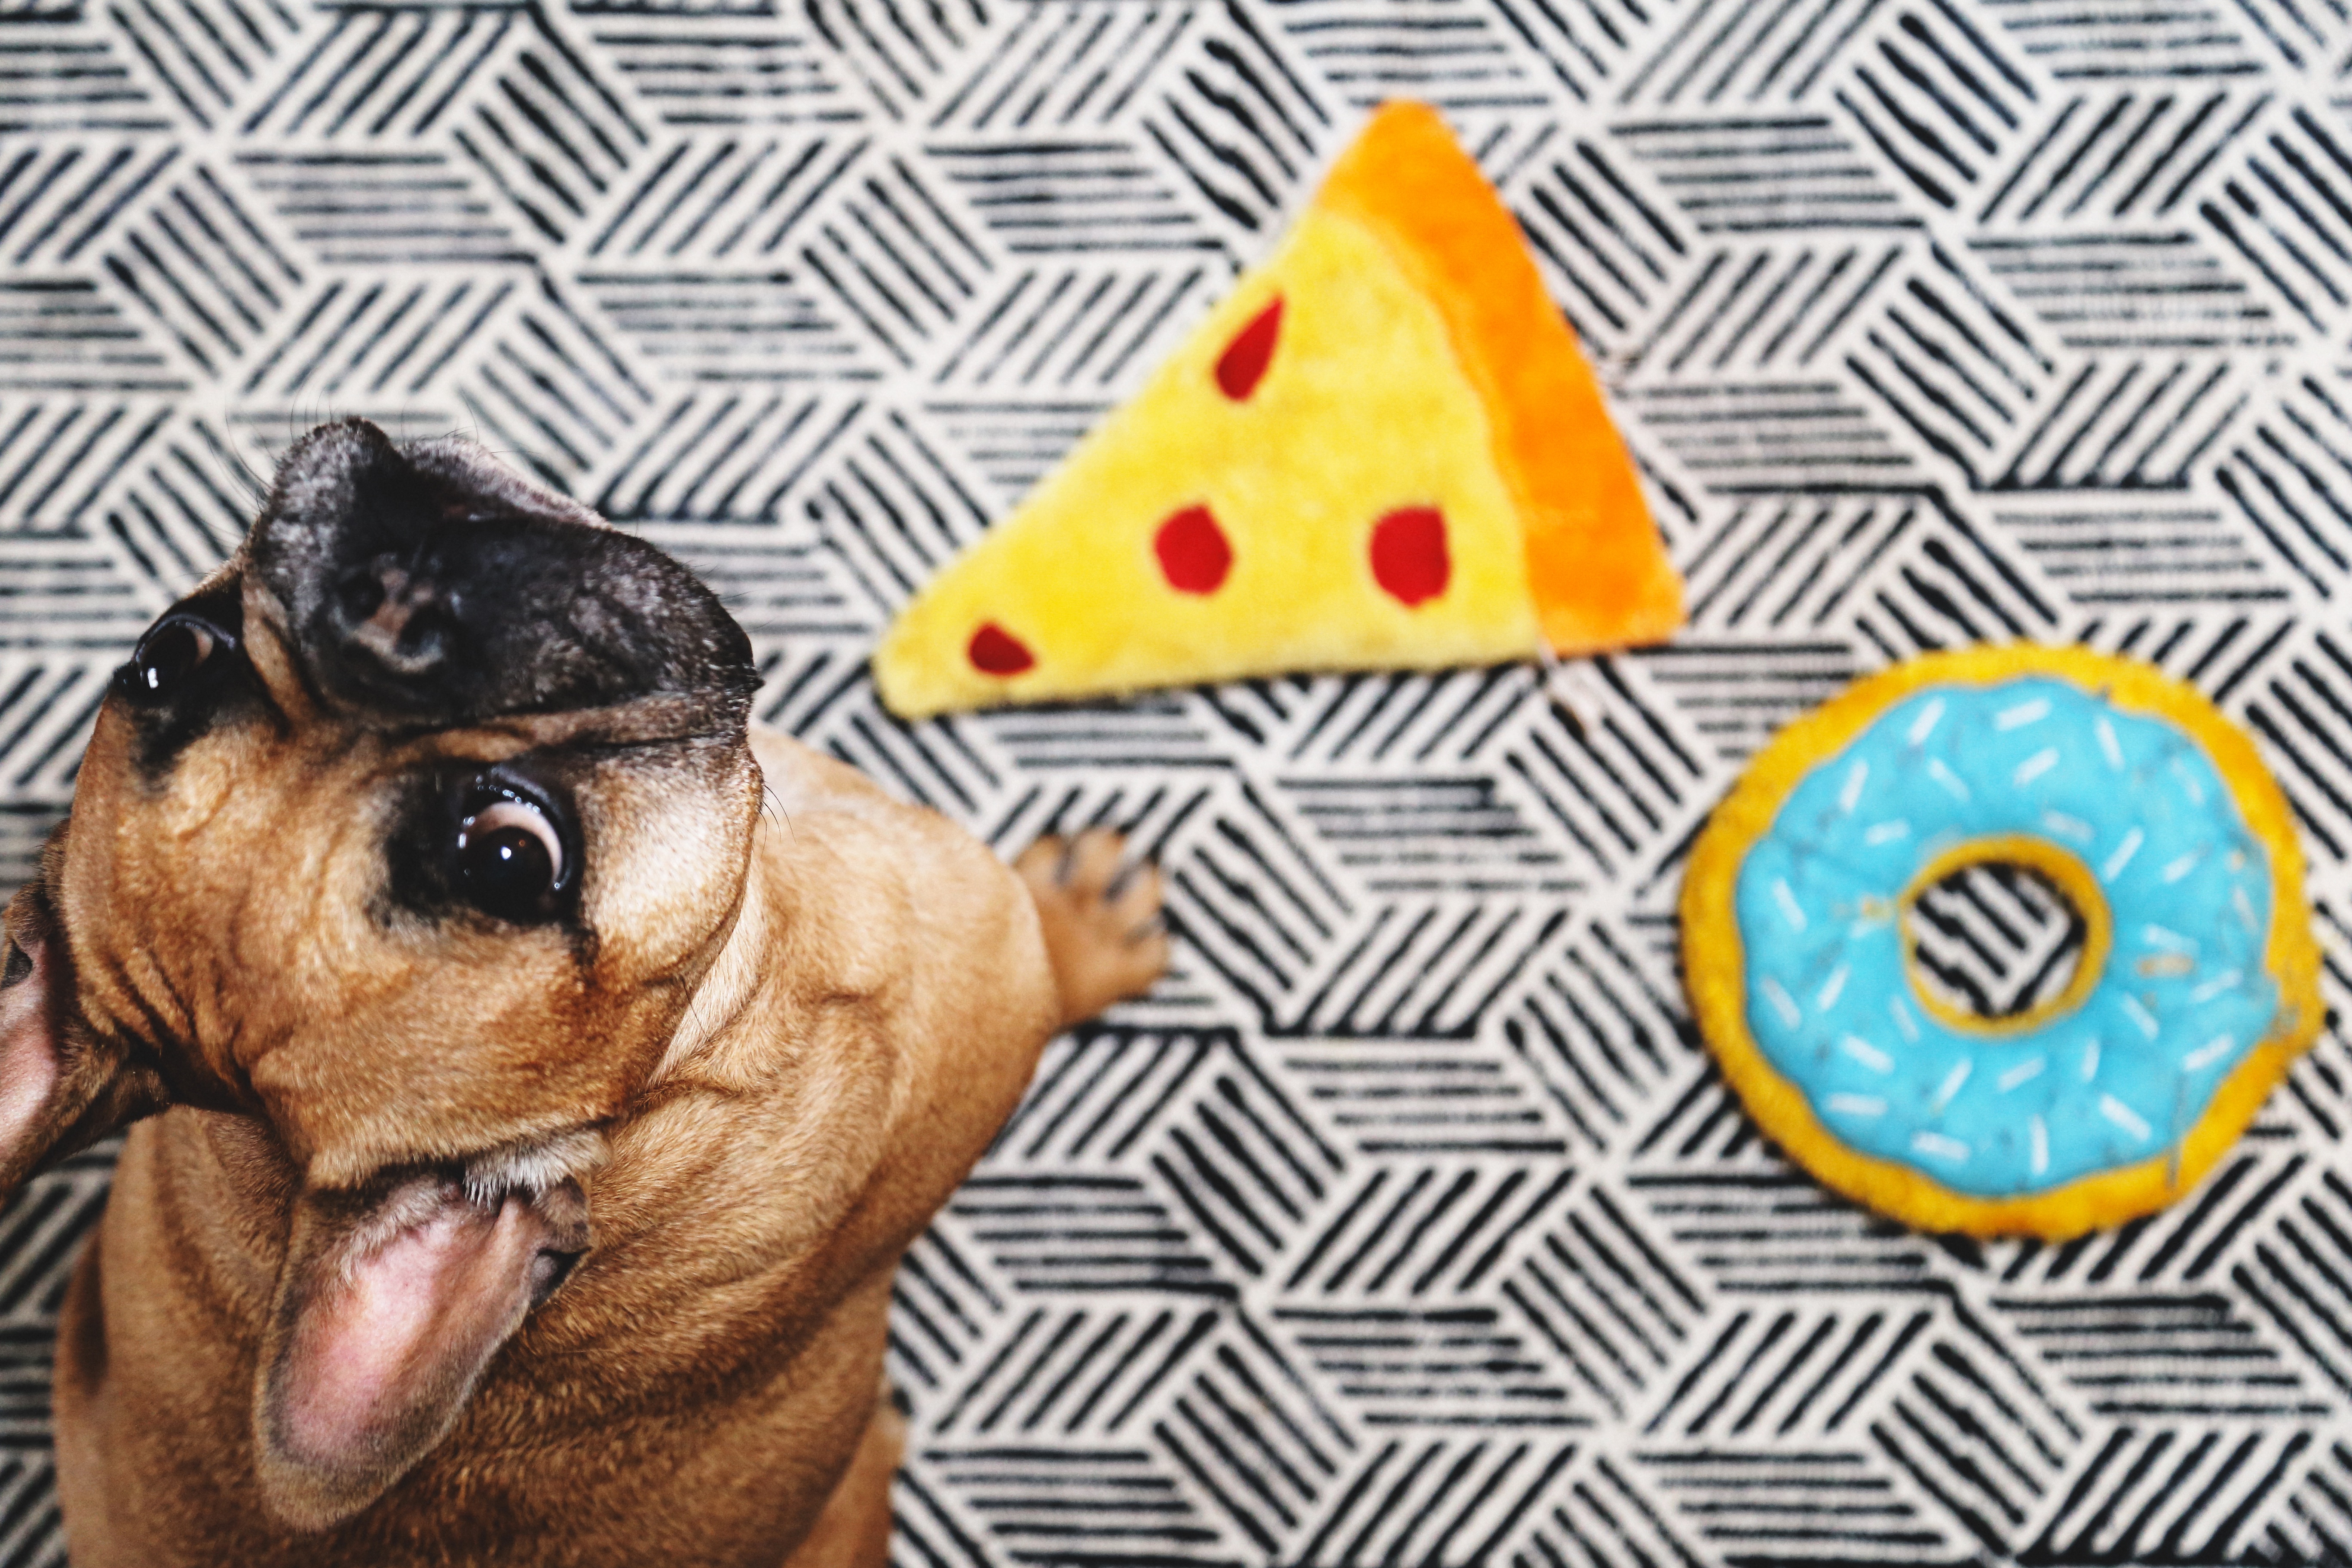
dog like mammal